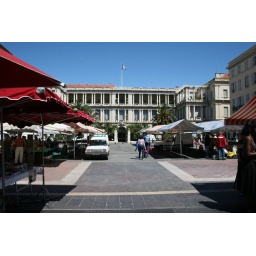
Middle of the flower market in Old Nice.... I think that building is a court house.